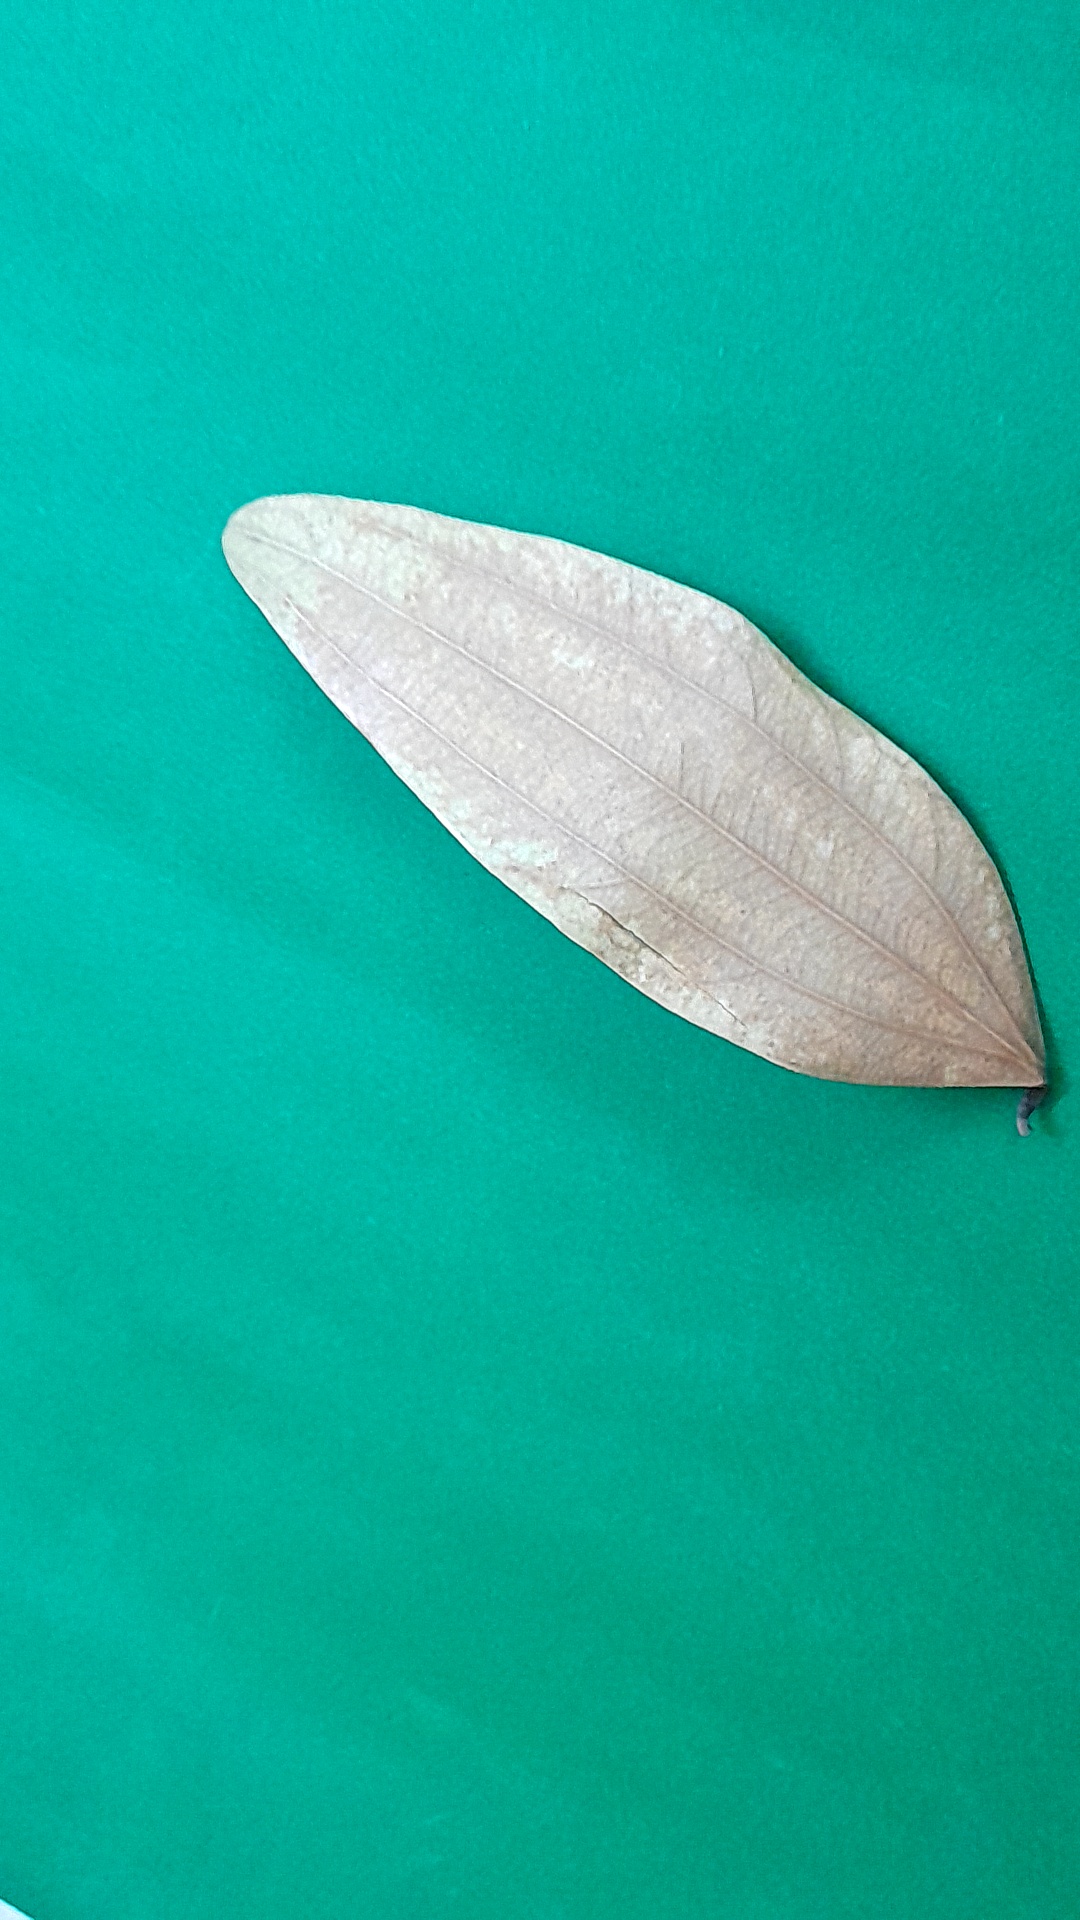
Label: Dry Leaf